Eight-Nation Alliance

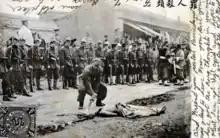
German and Japanese soldiers witnessing the street execution of a Chinese boxer

As allied troops moved from Beijing into the North China countryside, they executed unknown numbers of people accused or suspected of being or resembling Boxer rebels, which became the subject of an early short film. A U.S. Marine wrote that he witnessed German and Russian troops raping and then bayoneting women. While the allies were in Beijing, they looted the palaces, yamens, and government buildings inflicting incalculable loss of cultural relics, books on literature and history (including the famous "Yongle Dadian") and damage to cultural heritage (including the Forbidden City, the Summer Palace, Xishan and the Old Summer Palace).